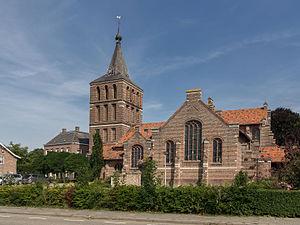
Lage Zwaluwe est un village situé dans la commune néerlandaise de Drimmelen, dans la province du Brabant-Septentrional. Le 1ᵉʳ janvier 2006, le village comptait 4 193 habitants.